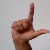
The image shows a hand gesture representing the letter 'L' in Indian Sign Language.